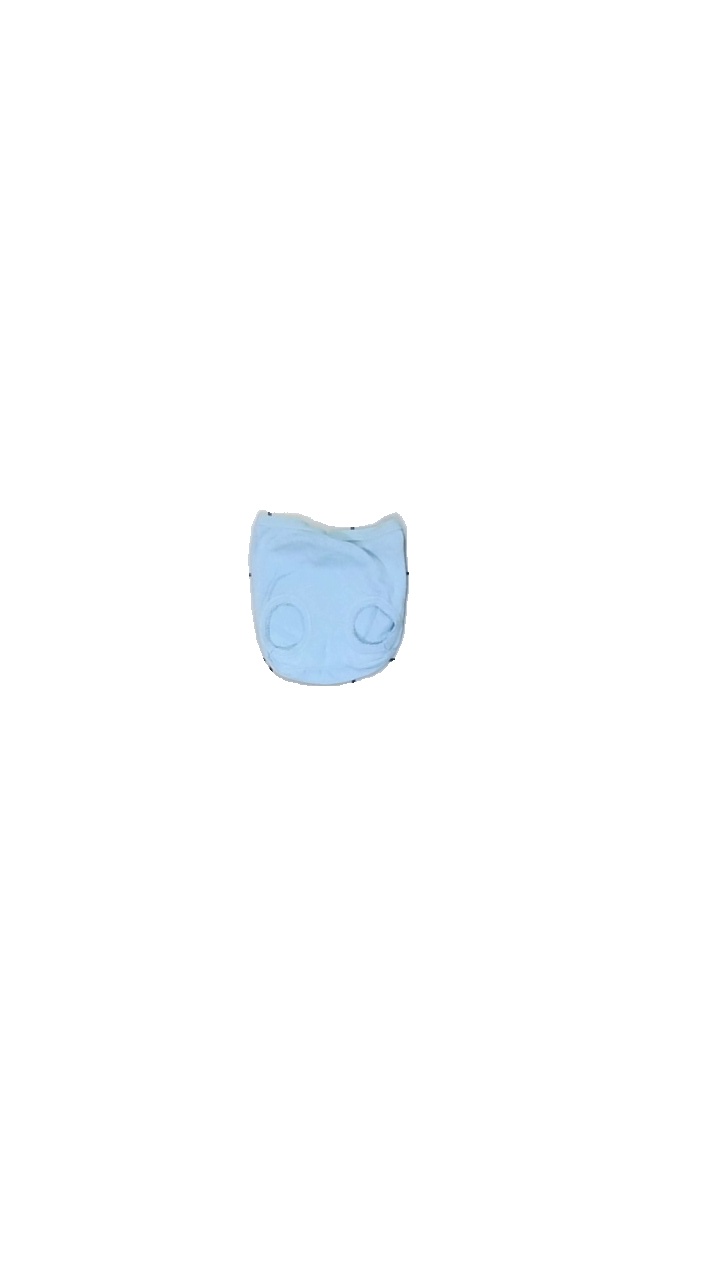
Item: Top (Children)
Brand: Missing
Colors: White
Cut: Regular
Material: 100% cotton
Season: Summer
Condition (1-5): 3
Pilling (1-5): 5
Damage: yellowing
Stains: Major
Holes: Minor
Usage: Recycle
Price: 50-100